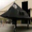
Label: airplane